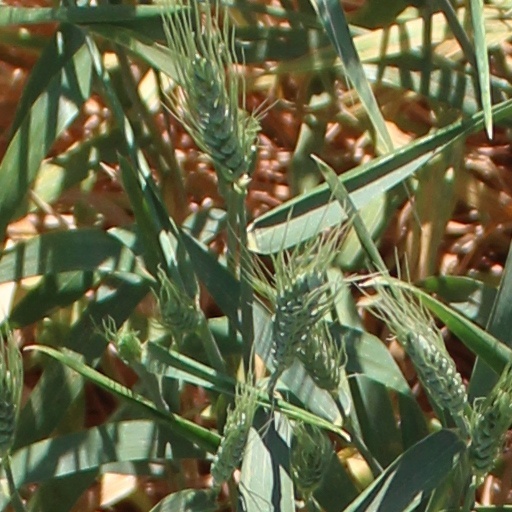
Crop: wheat